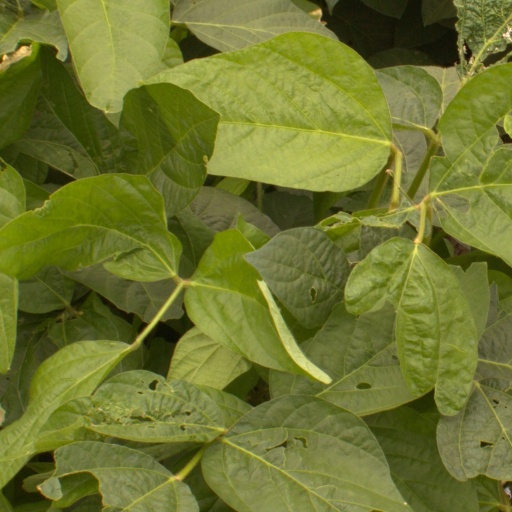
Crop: soybean